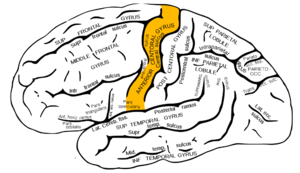
Le gyrus précentral ou circonvolution frontale ascendante est un gyrus de la face latérale du lobe frontal du cortex cérébral, limité en avant par le sillon précentral et en arrière par le sillon central de Rolando.